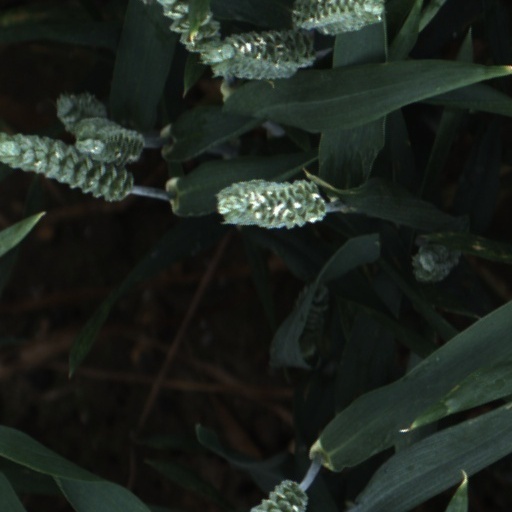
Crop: wheat